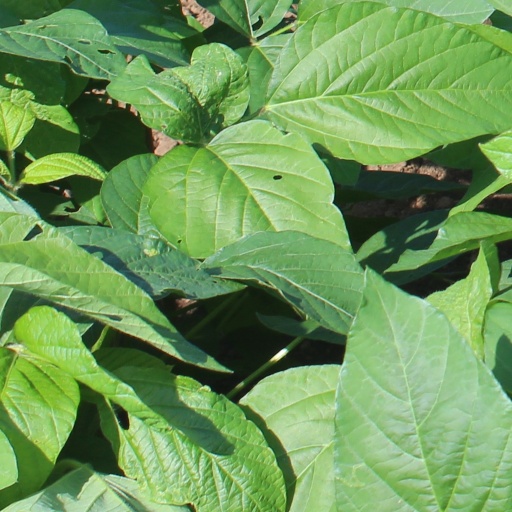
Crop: soybean